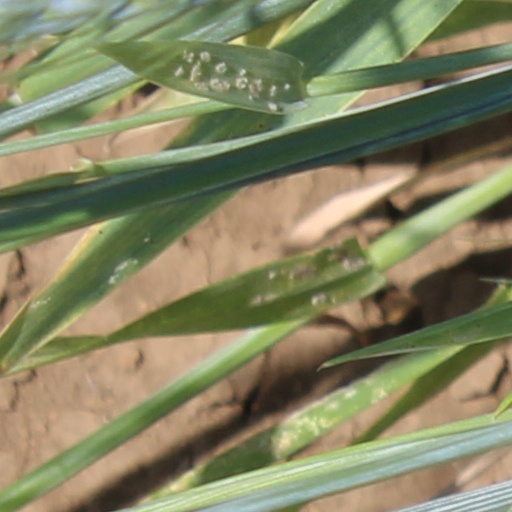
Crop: wheat